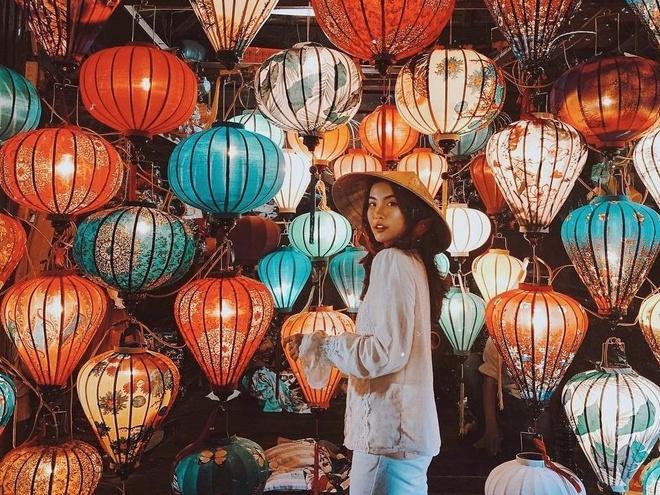
chỉ có một mình cô gái đang đứng trước những chiếc lồng đèn